Ceria-zirconia

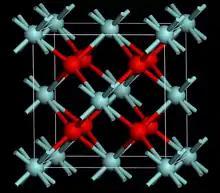
Fluorite-like crystal structure of ceria and cubic zirconia

Ceria-zirconia is a solid solution of cerium(IV) oxide (CeO, also known as ceria) and zirconium oxide (ZrO, also known as zirconia).